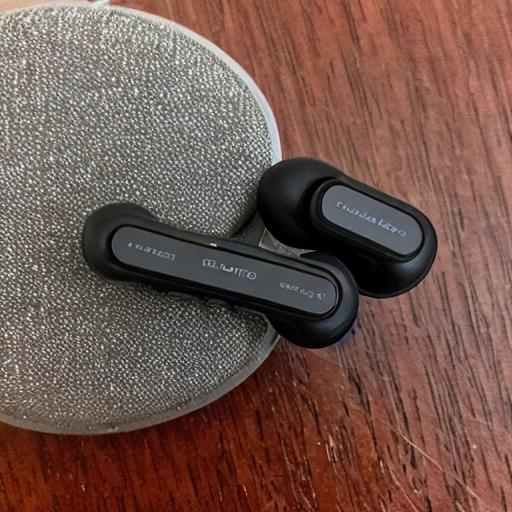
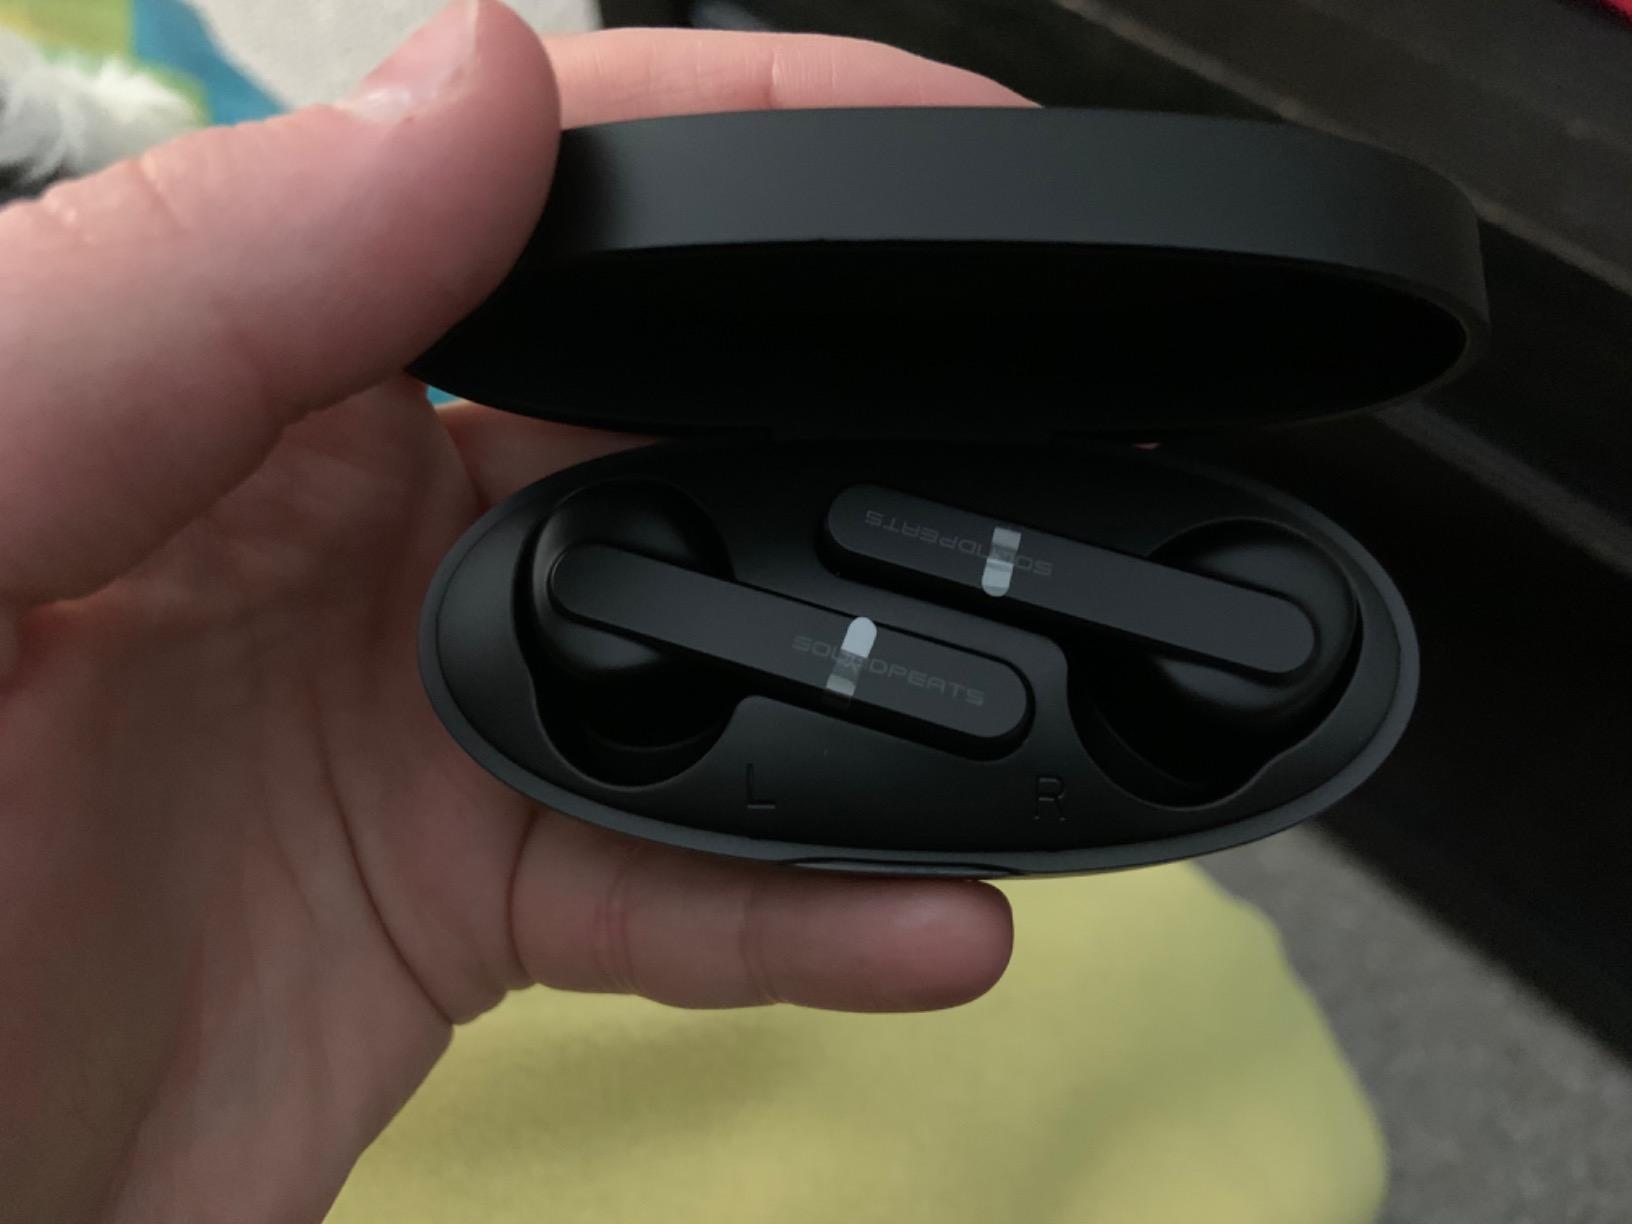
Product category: earbuds
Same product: no